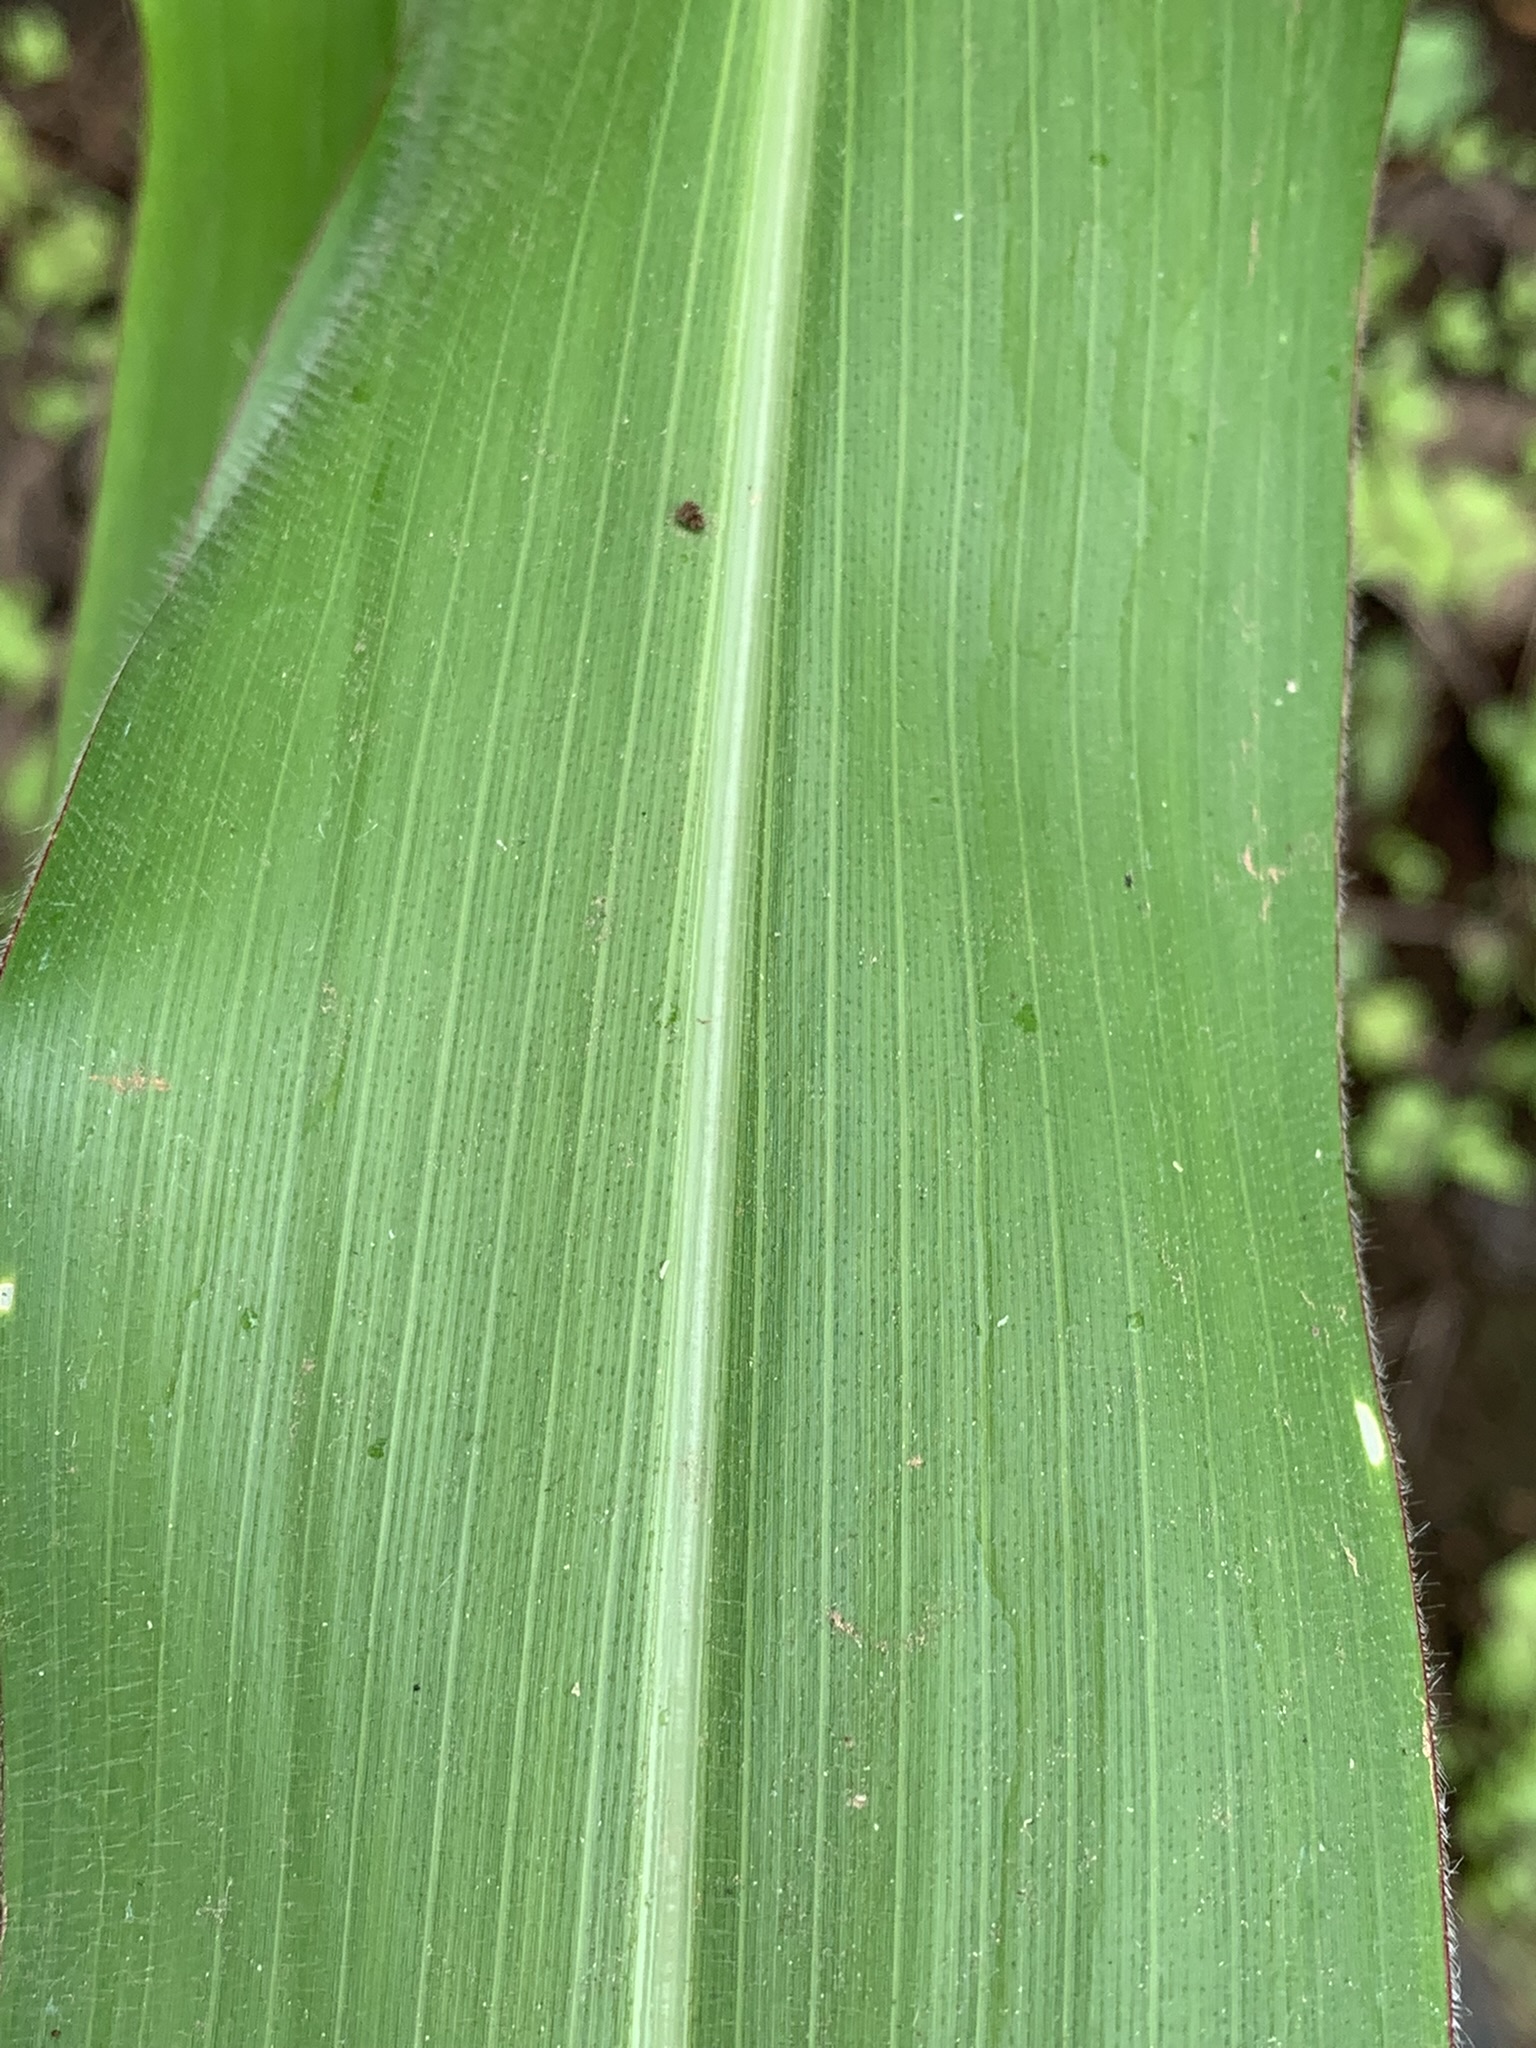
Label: Healthy